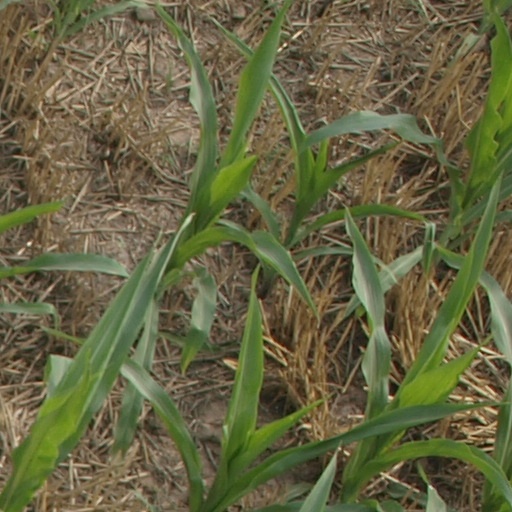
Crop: maize; corn